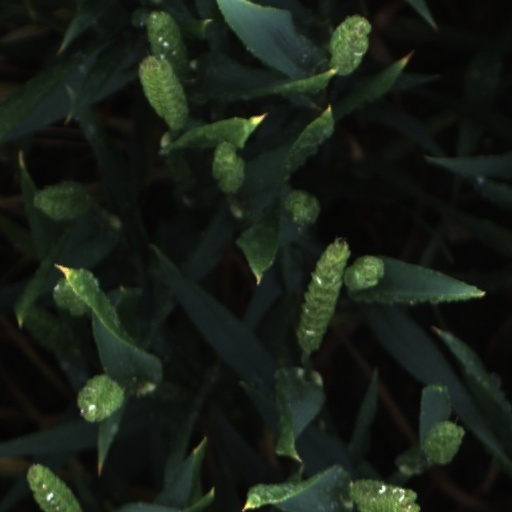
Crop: wheat